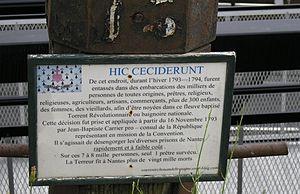
Ici sont décédés.....
Julien Landeau, né le 30 juillet 1745 à Guérande et mort en juin 1799 à Saint-Lyphard, est un ecclésiastique français, prêtre réfractaire et unique rescapé de la première des « noyades de Nantes ».
Les noyades à Nantes sont un épisode de la Terreur qui a eu lieu entre novembre 1793 et février 1794 à Nantes. Pendant cette brève période, des milliers de personnes, suspectes aux yeux de la République, ont été noyées dans la Loire sur ordre de Jean-Baptiste Carrier. Hommes, vieillards, femmes et enfants meurent ainsi dans ce que Carrier appelle la « baignoire nationale ».
Saint-Lyphard est une commune de l'Ouest de la France, située dans le département de la Loire-Atlantique, en région Pays de la Loire. Elle fait partie du pays de Guérande, un des pays traditionnels de Bretagne.
Le quai de la Fosse est un quai portuaire des bords de Loire à Nantes, dans le département français de la Loire-Atlantique.